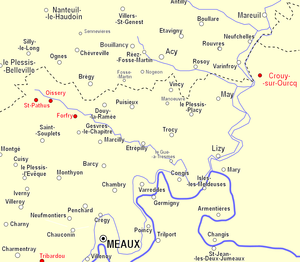
Seigneuries de Guillaume Ier des Barres aux environs de Meaux
Guillaume Iᵉʳ des Barres né vers 1130 et mort entre 1177 et 1182 est un chevalier et croisé français.